George F. Bond

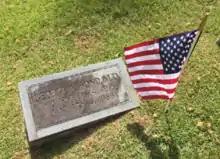
Grave site, Bat Cave, NC

Following the success of the Genesis Project, Edwin Link initiated his Man-in-the-Sea dives followed shortly thereafter by Cousteau and his Conshelf experiments. "Papa Topside" Bond initiated and served as the Senior Medical Officer and principal investigator of the US Navy SEALAB program.